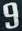
Number: 9